Hawaiʻi Volcanoes National Park

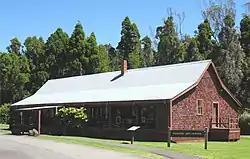
The Volcano Art Center was the Volcano House Hotel from 1877 to 1921.

The volcano became a tourist attraction in the 1840s, and local businessmen such as Benjamin Pitman and George Lycurgus ran a series of hotels at the rim. Volcano House is the only hotel or restaurant located within the borders of the national park.